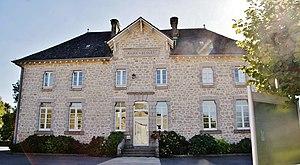
Mairie-école
Darazac est une commune française située dans le département de la Corrèze, en région Nouvelle-Aquitaine.